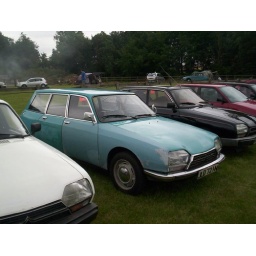
JLO! This is the car I discovered in a garage in Orpington. Nice to see her on the road